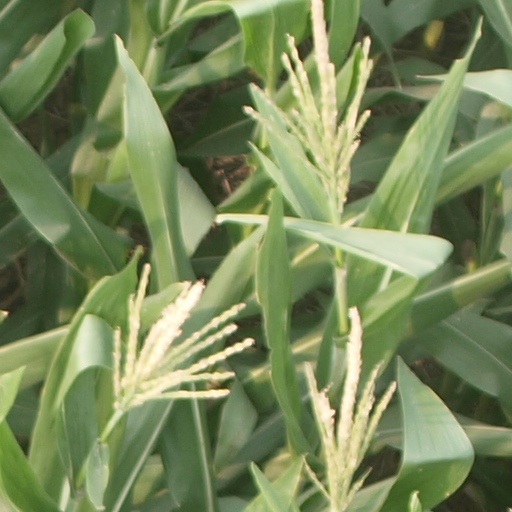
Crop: maize; corn